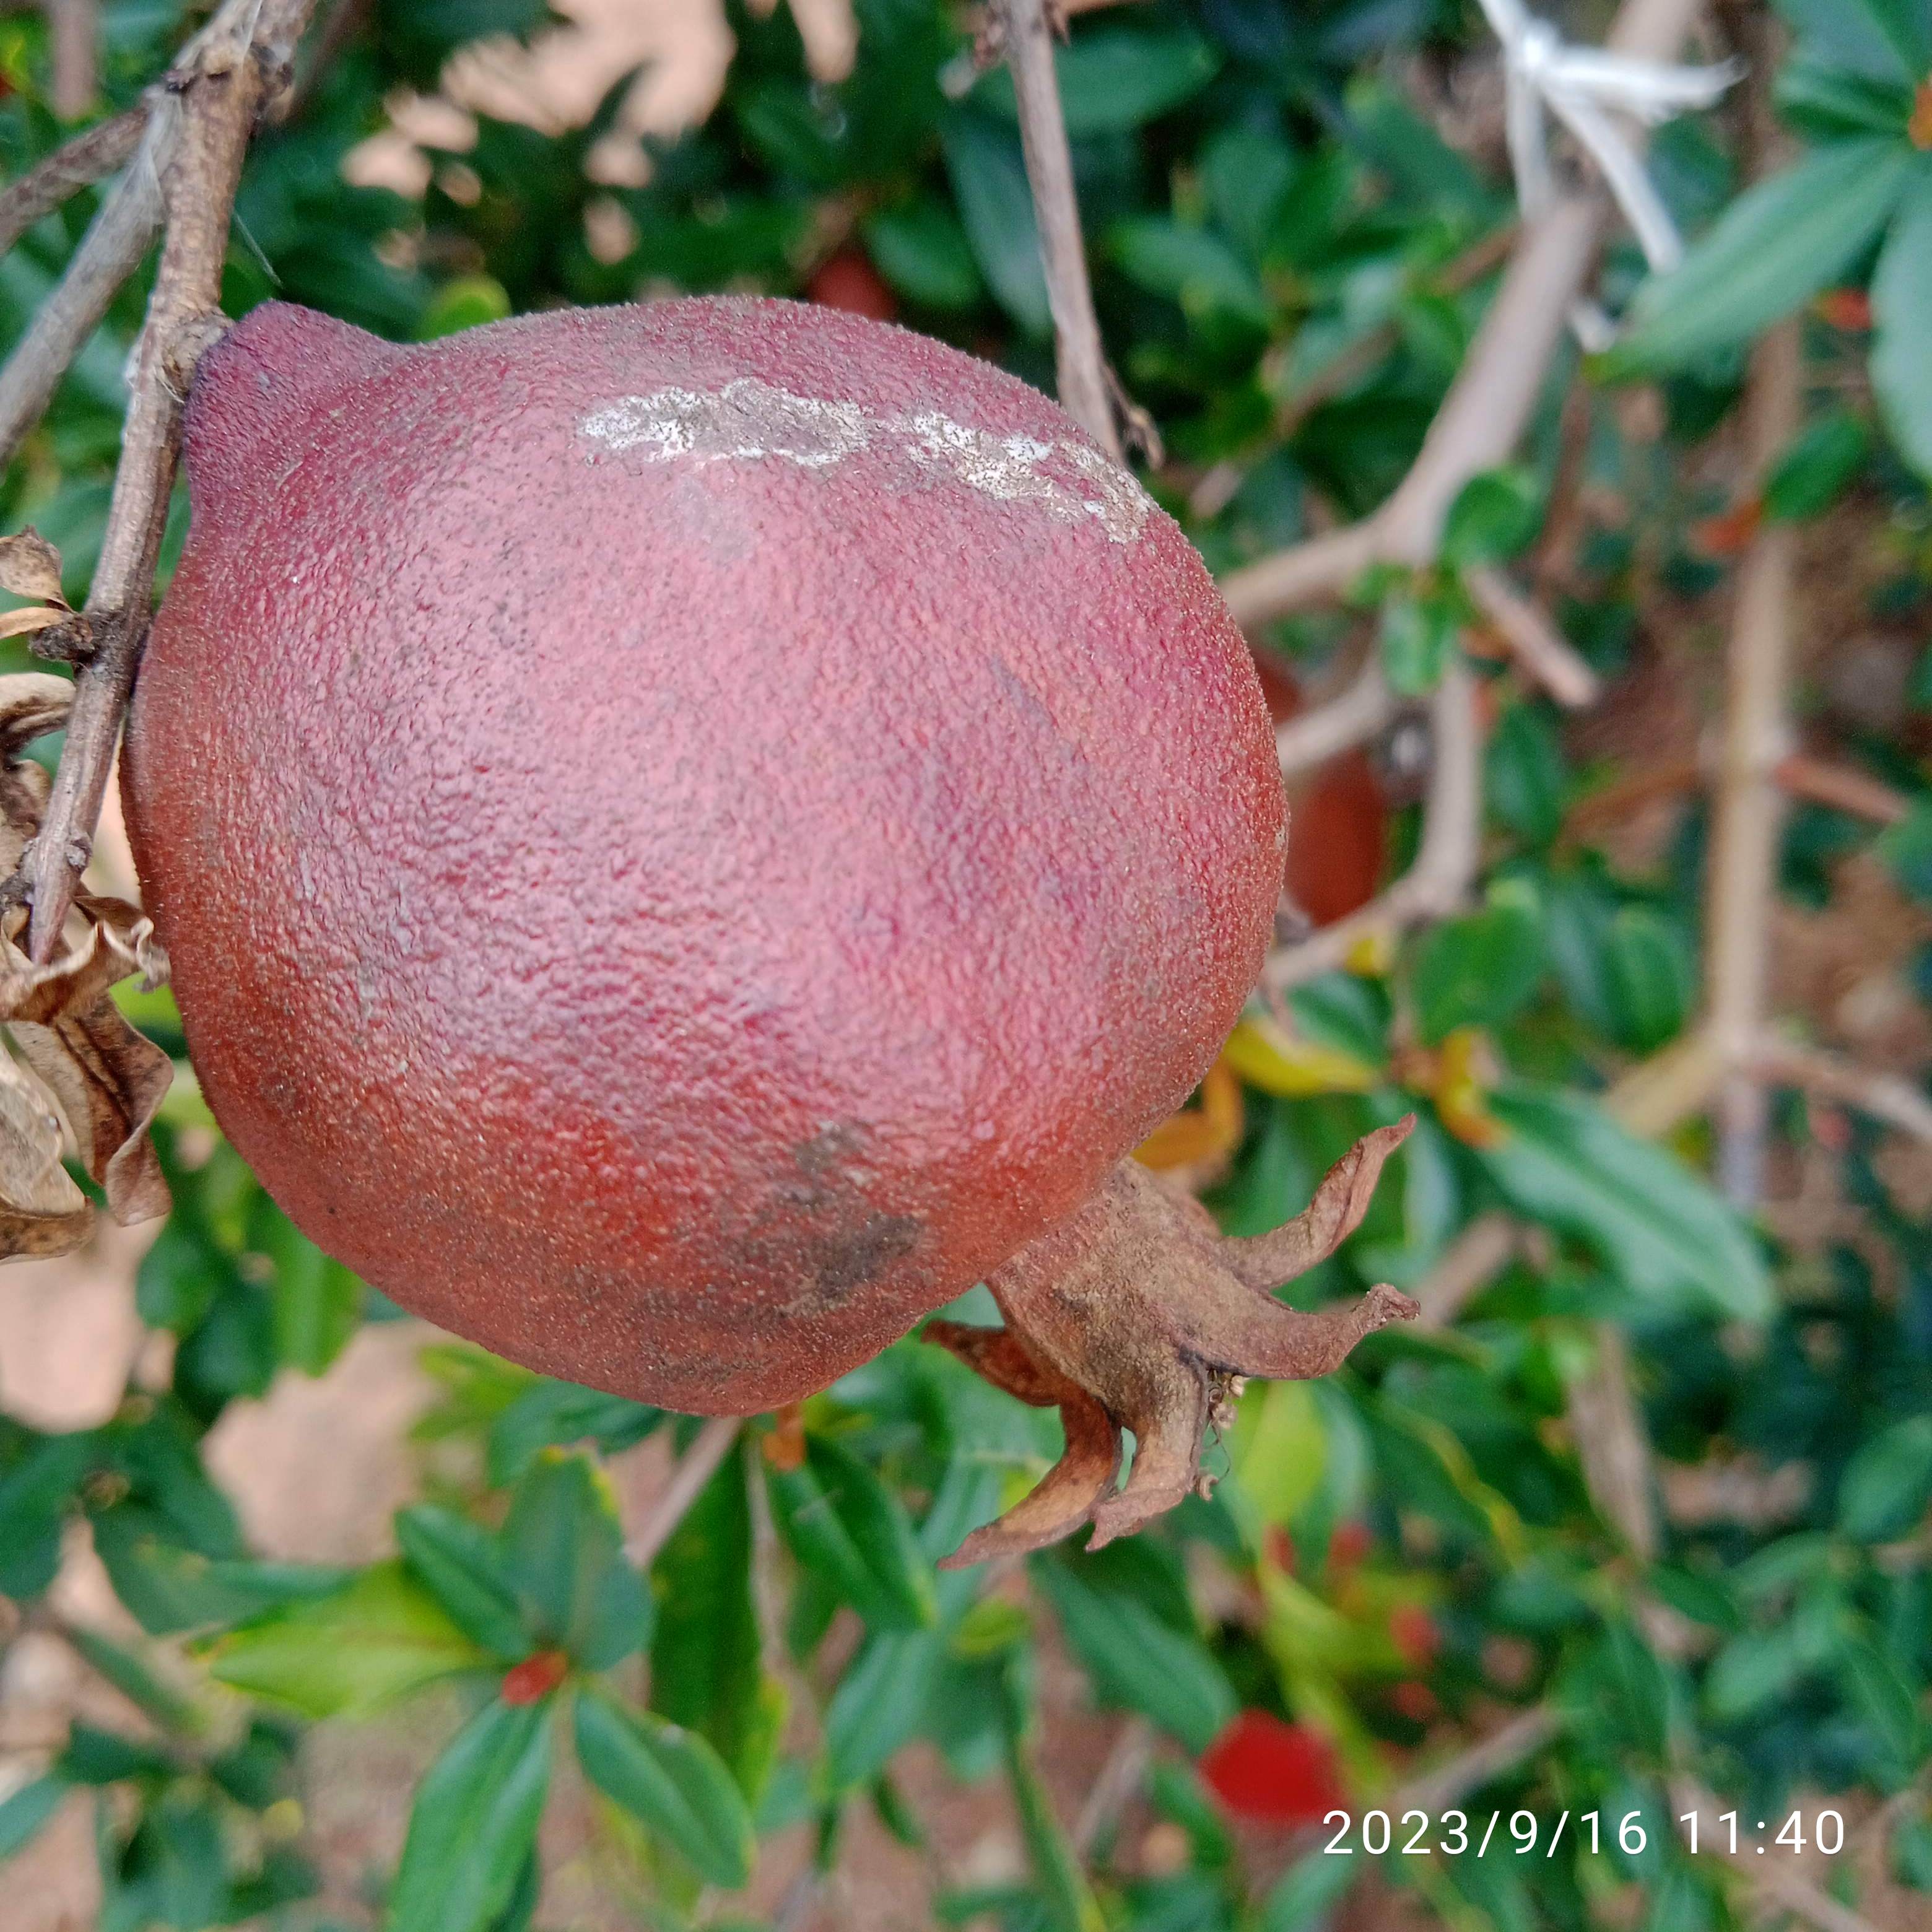
Label: Alternaria